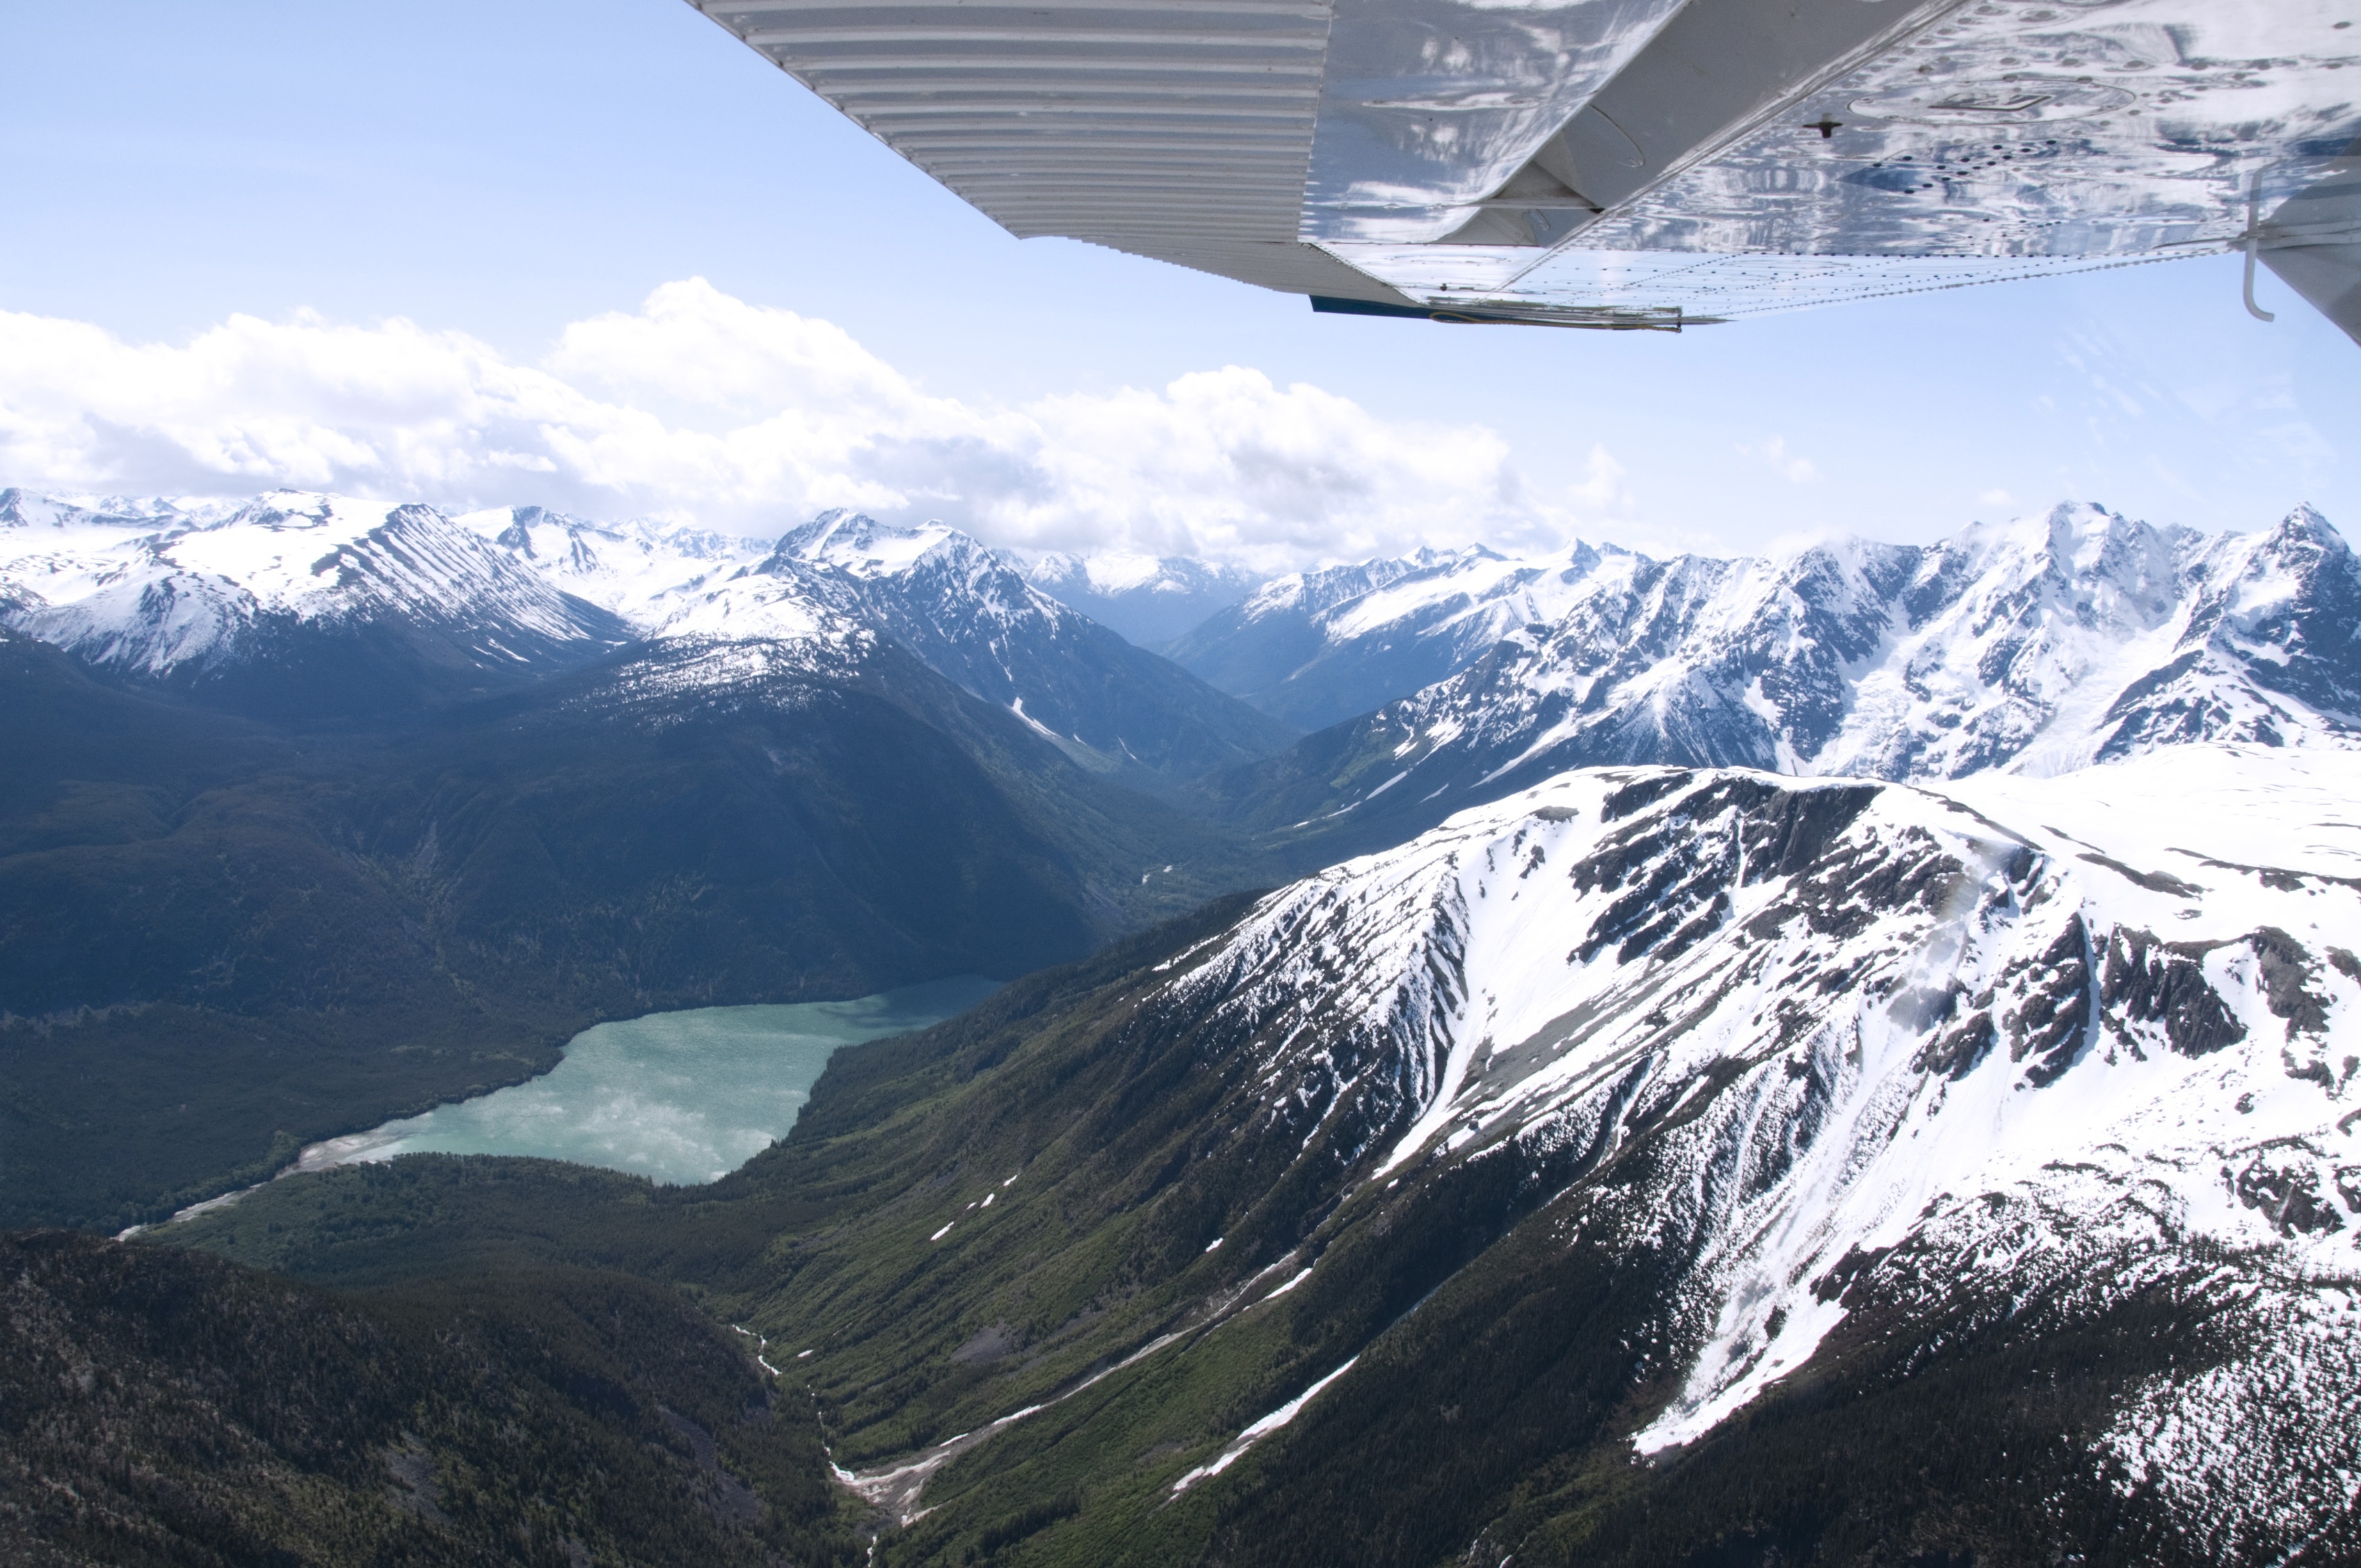
mountain, snow, mountain range, glacier, fjord, aerial, ridge, summit, alps, canada, pacific, fell, cirque, landform, british columbia, snowy mountains, mountain pass, pacific coast, glacial lake, geographical feature, mountainous landforms, glacial landform